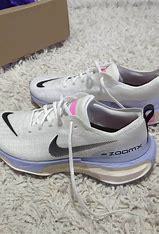
Brand: Nike
Model: Invincible 3